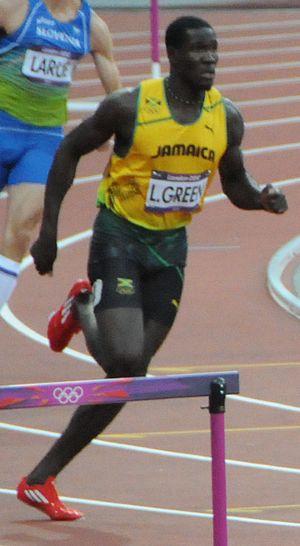
Leford Green est un athlète jamaïcain, spécialiste du 400 mètres haies. Il évolue au sein du club du Kingston College. C'est un étudiant de l'université Johnson-C.-Smith.